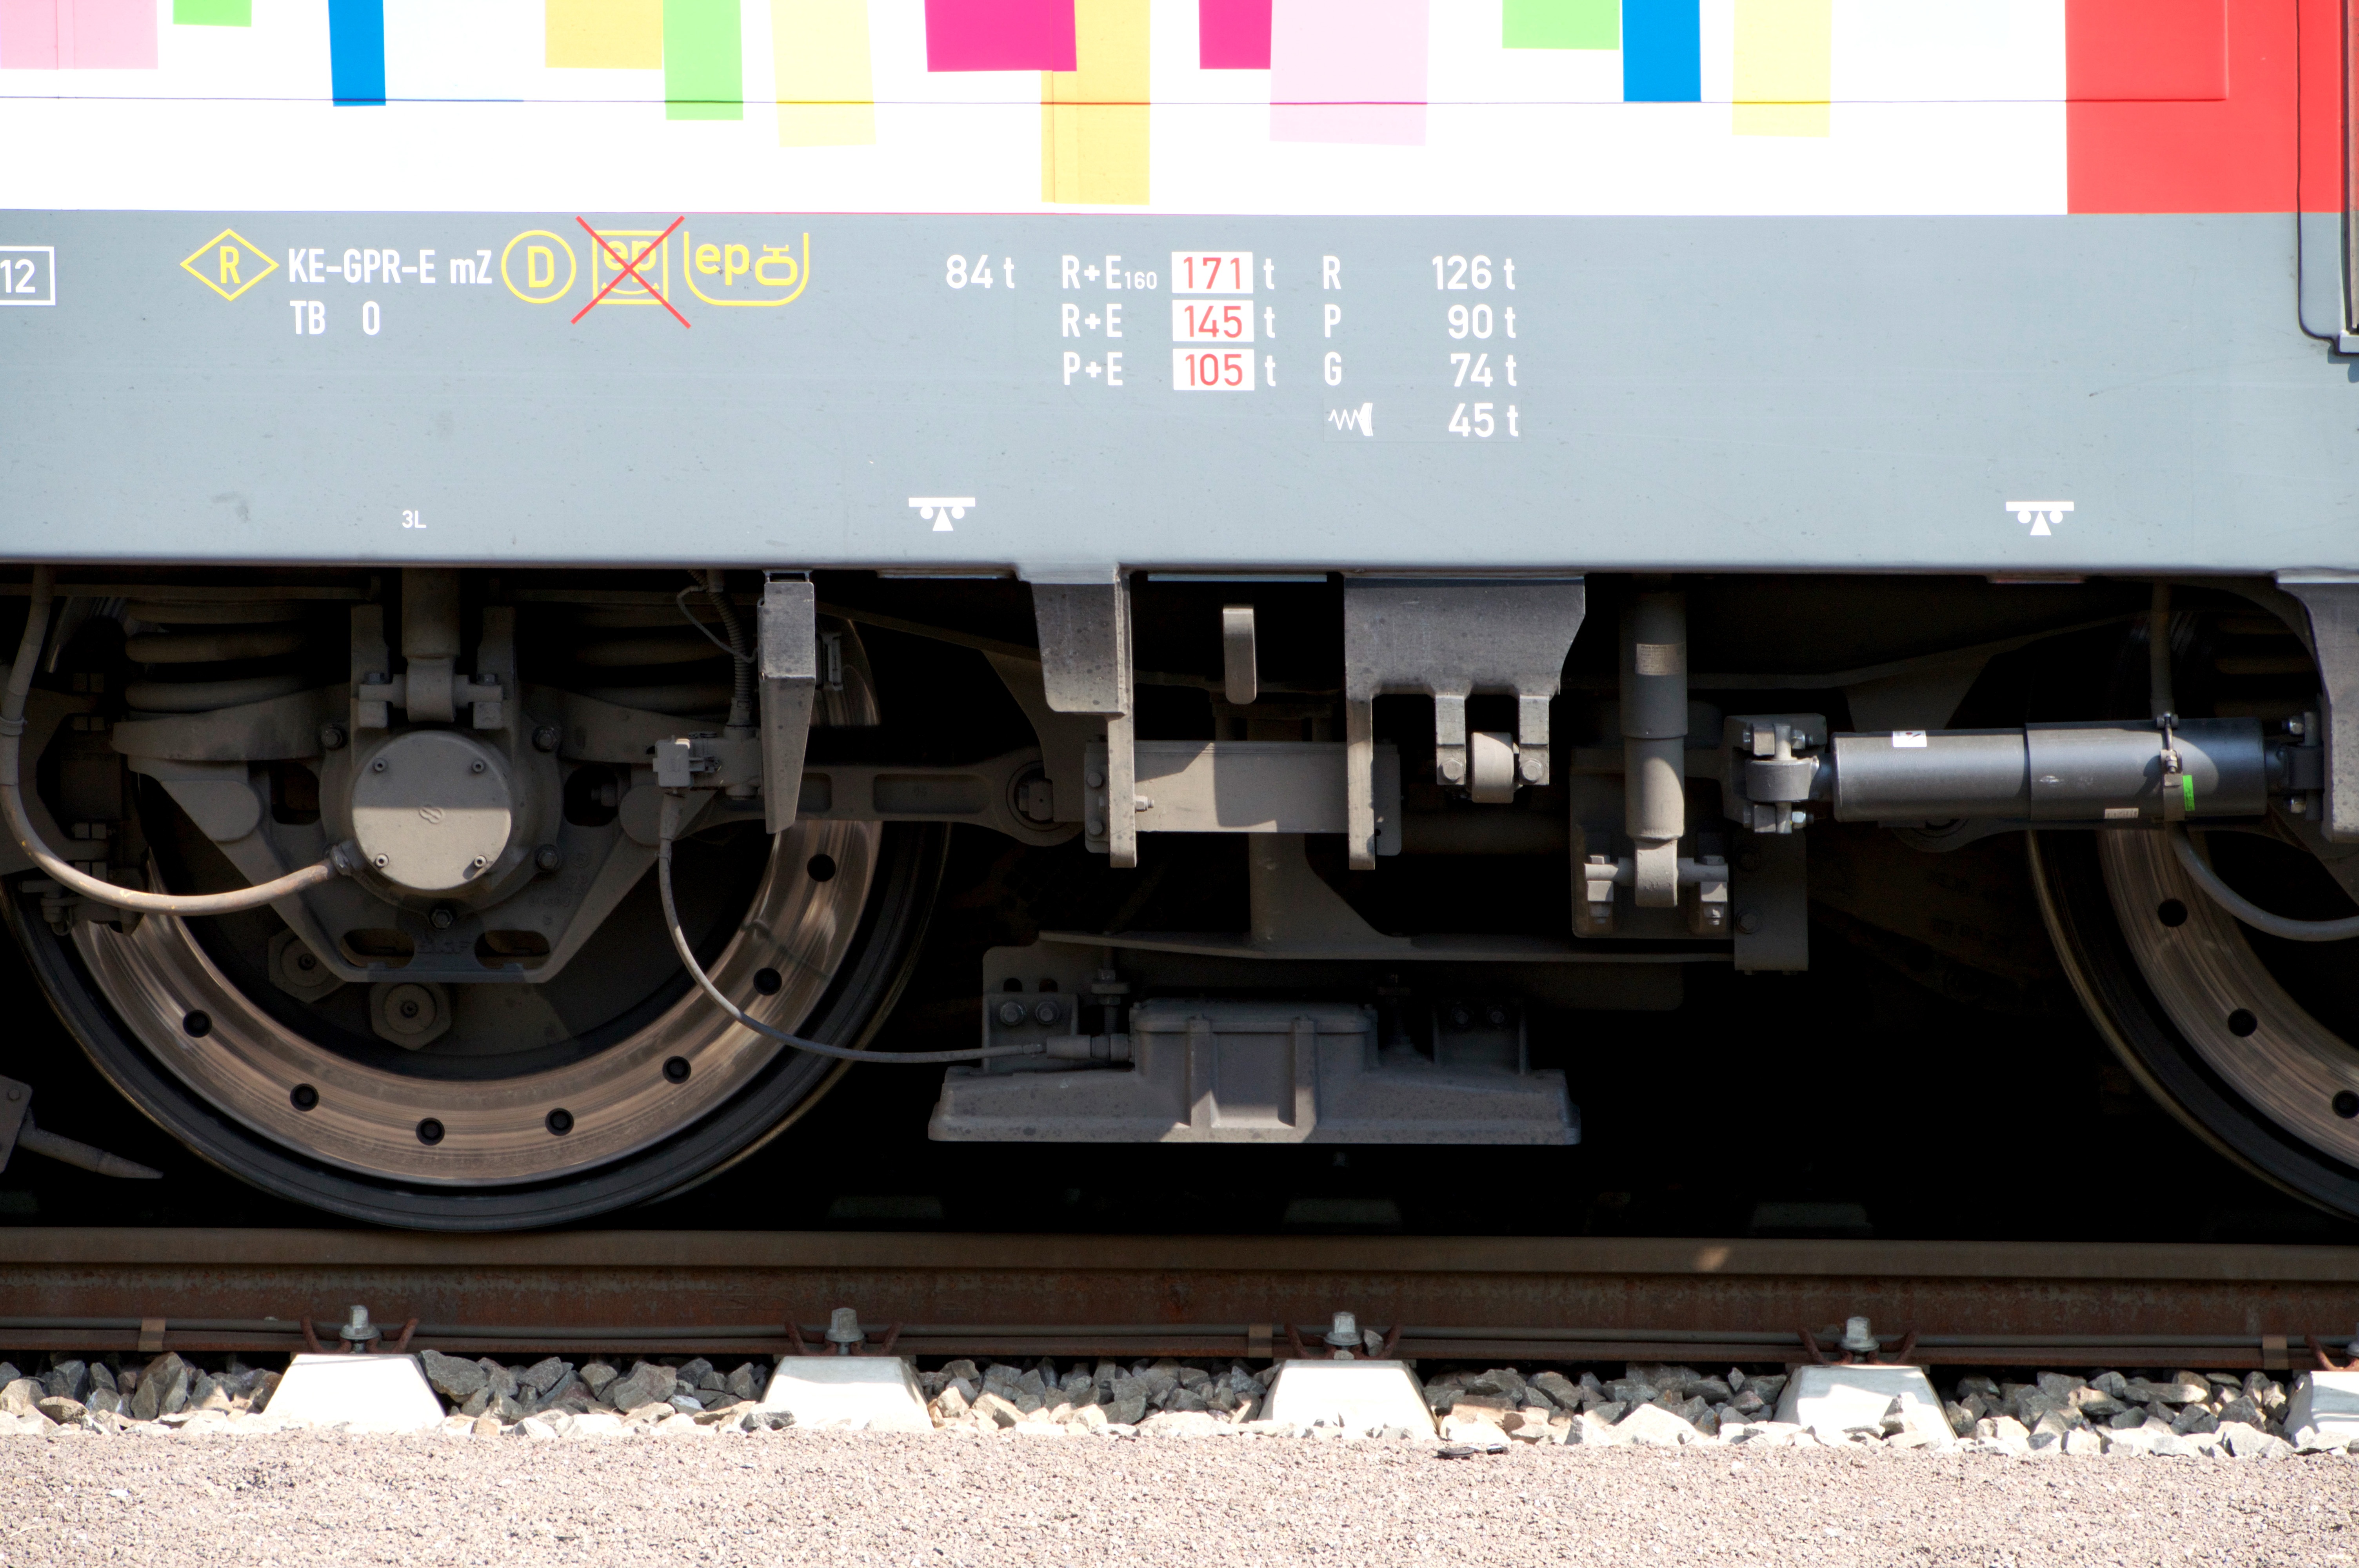
track, railway, wheel, wagon, train, transport, construction, vehicle, drive, metal, close, lines, locomotive, cargo, wheels, motor, details, electric, railway station, stainless, db, rail transport, rail traffic, dynamics, train ride, land vehicle, rolling stock, railroad car, passenger car